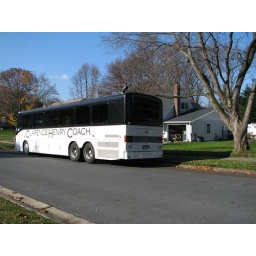
Yes, that's a rented coach parked in front of Aunt Diane and Uncle Douglas' house in New Jersey.